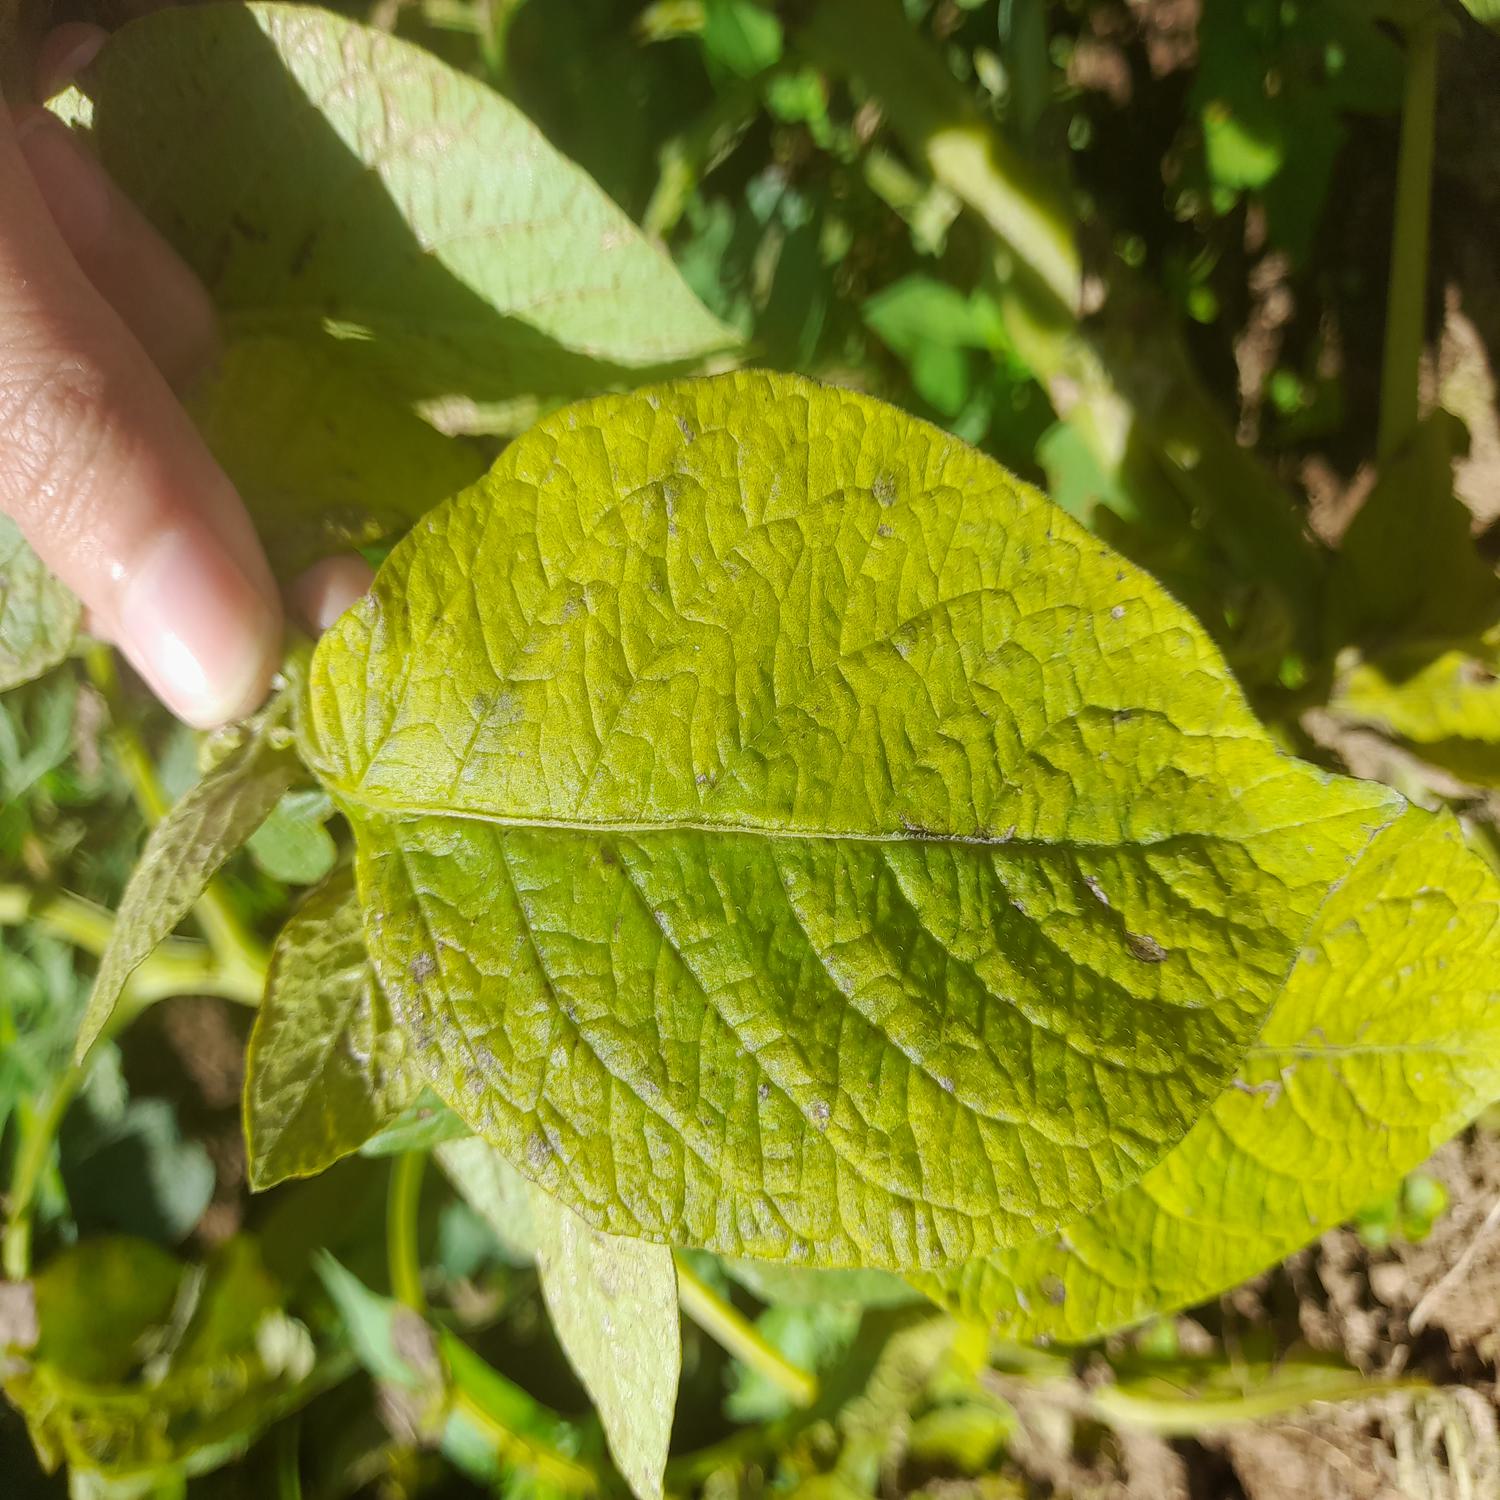
Label: Nematode